Dariush Safvat

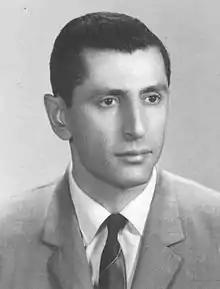
Safvat in 1970s

Dariush Safvat (‎; 28 November 1928 – 17 April 2013) also spelled as Daryush Safvat, was an Iranian master Persian traditional musician, teacher, and ethnomusicologist. Safvat is best known for his mastery of setar and santur instruments. Safvat was the founding director of the in Tehran; and some credit Safvat with saving traditional music from obliteration in the 1970s.